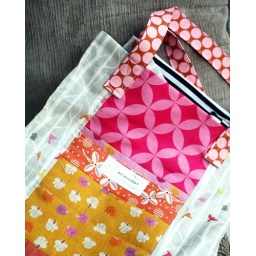
Finished this bag today and love it! I did the center panels in pink patchwork scraps and the center pockets in orange patchwork scraps.